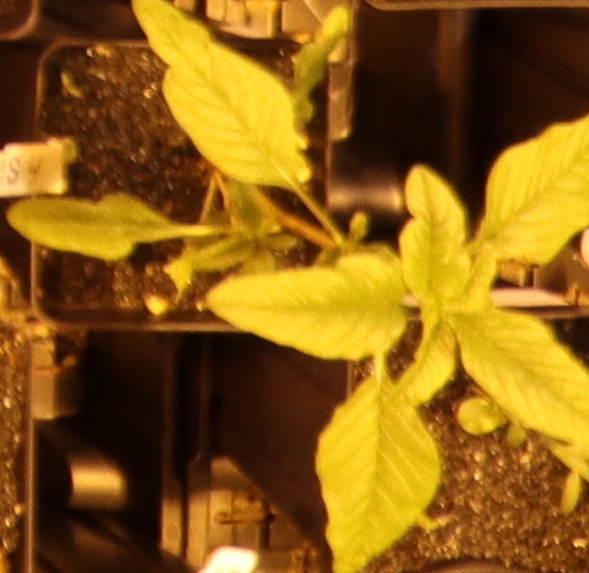
Label: Waterhemp